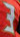
Number: 3